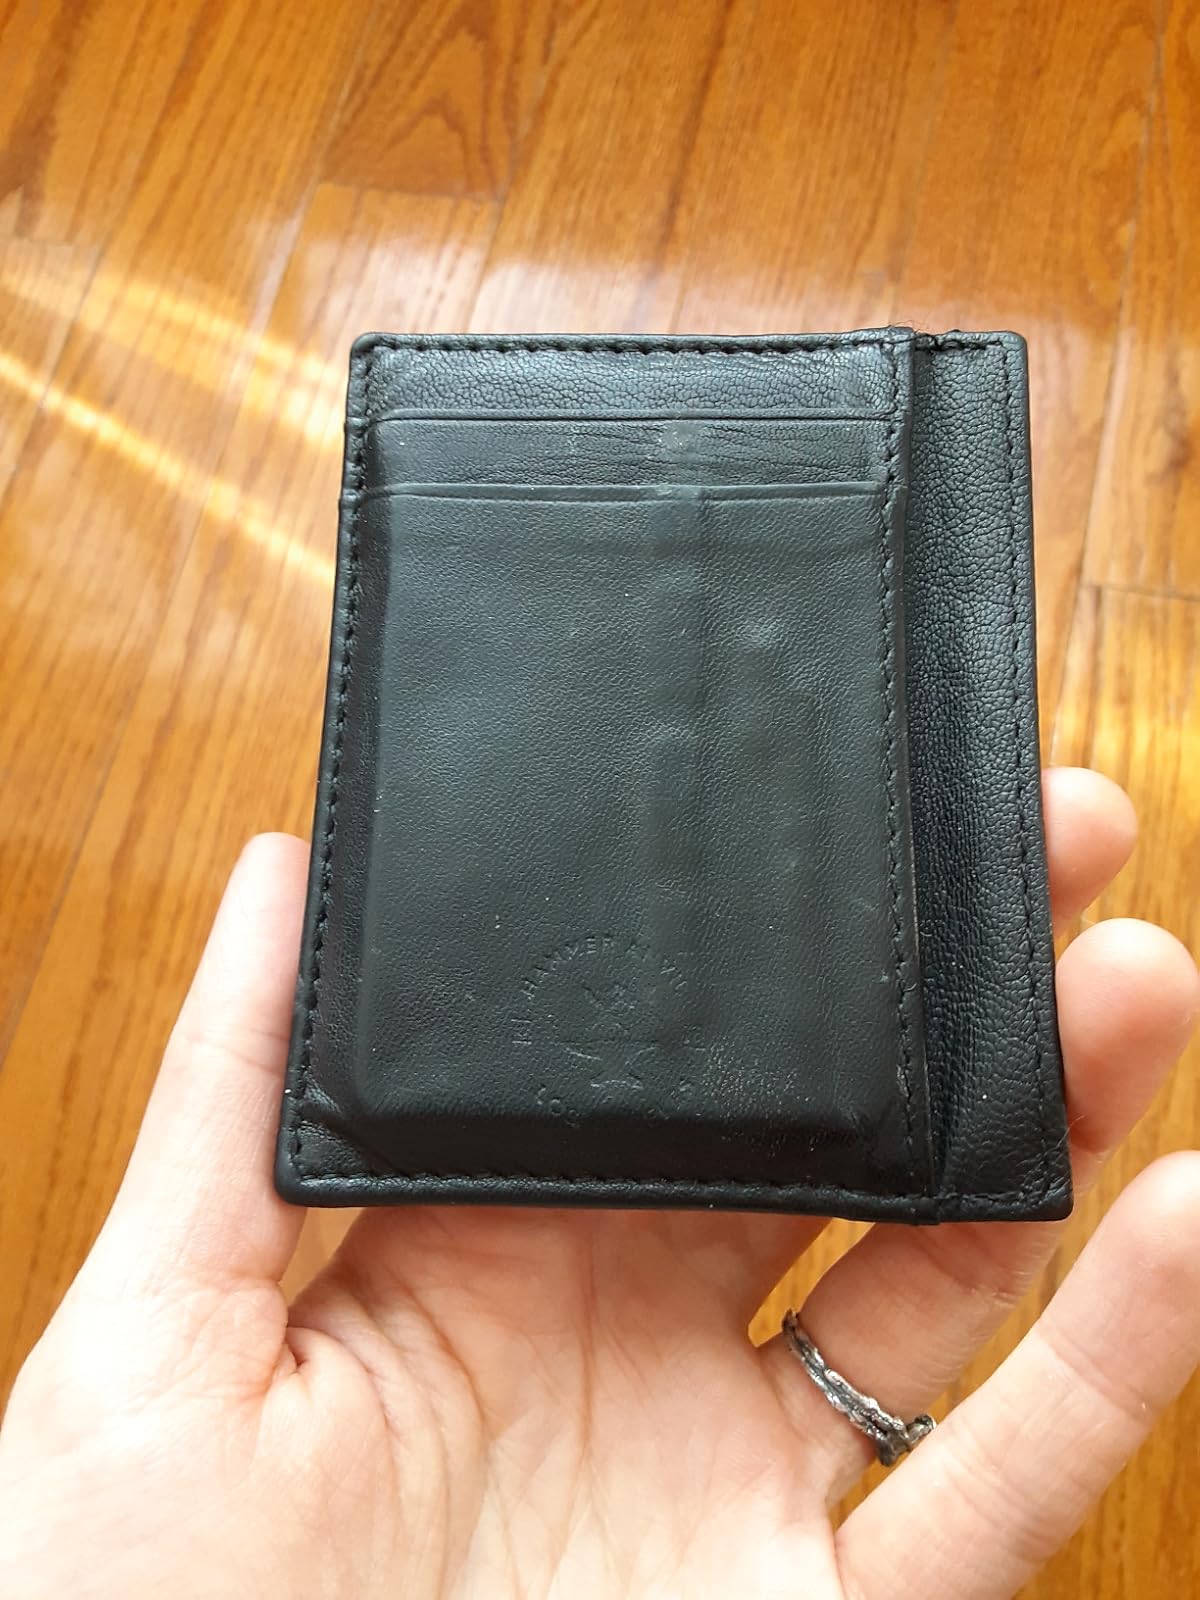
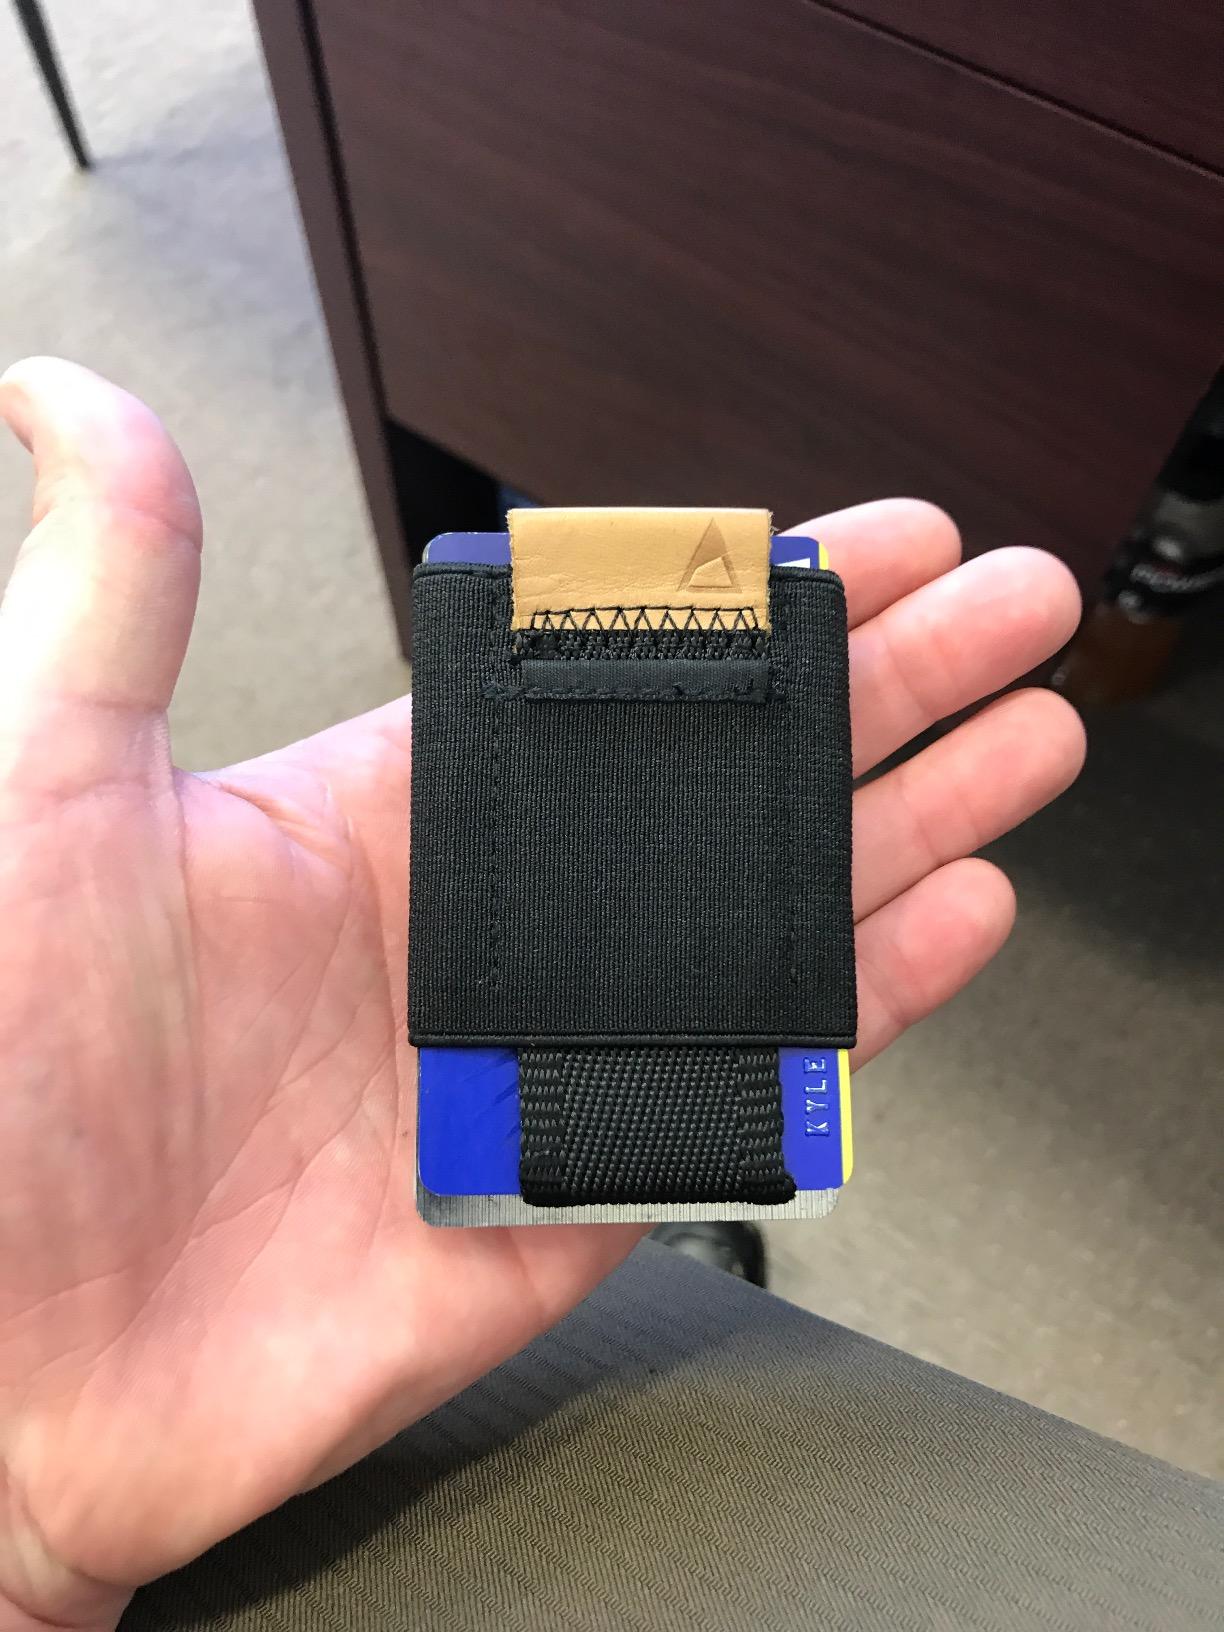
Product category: accessories_wallet
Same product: no